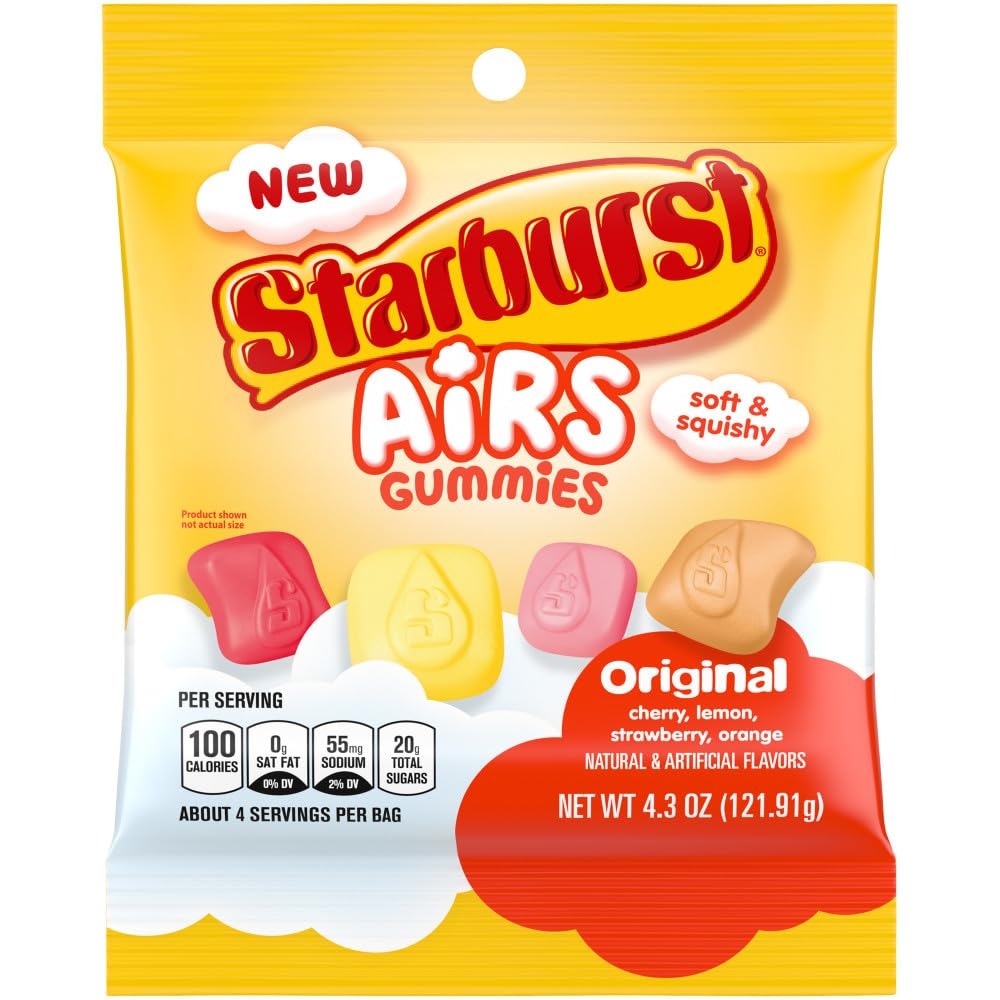
Item Name: STARBURST Airs Original Gummy Candy, 4.3 oz Bag
Bullet Point 1: Contains 1 (one) 4.3-ounce Peg Pack of new STARBURST Airs Original Aerated Gummy Candy
Bullet Point 2: Flavors include: cherry, orange, lemon and strawberry
Bullet Point 3: STARBURST Airs are a new gummy candy experience that won’t stick to your teeth
Bullet Point 4: Let your imagination (and taste buds) run wild with soft, juicy, and fun STARBURST Airs gummy candy, the easy to chew treat loved by everyone
Bullet Point 5: This NEW chewy candy is the perfect companion to watching tv, or scrolling online
Value: 4.3
Unit: Ounce

Price: 5.8